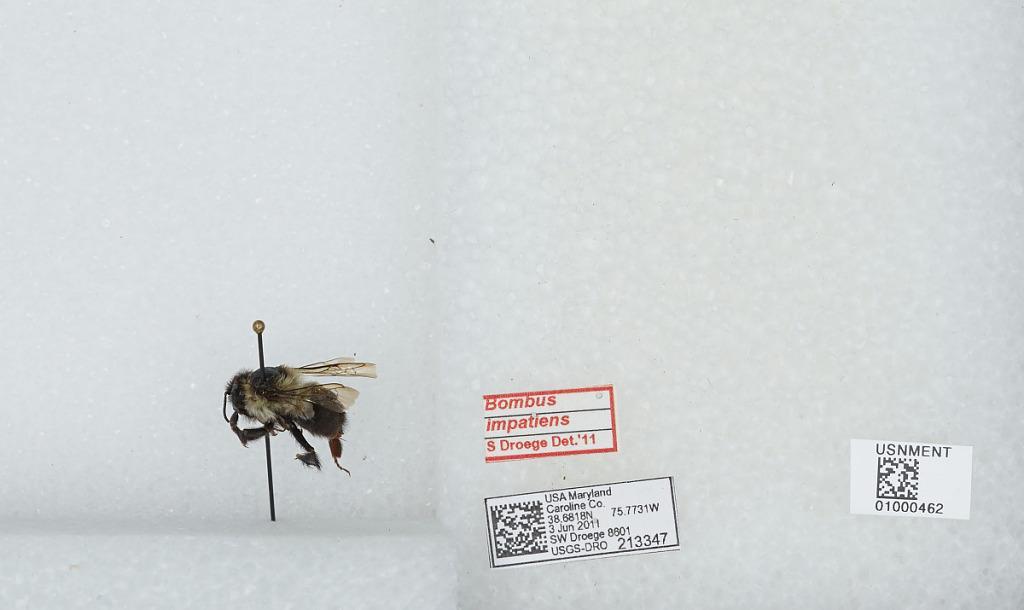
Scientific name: Bombus (Pyrobombus) impatiens Cresson
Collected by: S. Droege
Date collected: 2011-6-3
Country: United States
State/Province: Maryland
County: Caroline
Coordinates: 38.6817, -75.7731
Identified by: Droege, S. W.